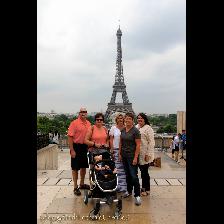
Label: Human